New Year's Eve

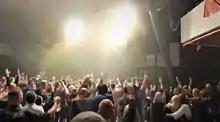
Midnight – Millenáris, NYE 2017

Numerous decorations and customs traditionally associated with Christmas and Bayrams are part of secular New Year's Eve celebrations in Turkey. Homes and streets are lit in glittering lights. Small gifts are exchanged, and large family dinners are organized with family and friends, featuring a special turkey dish stuffed with a zante currant, pine nuts, pimiento and dill "iç pilav", dolma, hot börek, baklava, and various other Turkish dishes; accompanied with rakı, Turkish wine, boza, "şerbet", salep, Turkish tea, or coffee. Even though Turks generally do not celebrate Christmas, decorating New Year trees is an emerging tradition on New Year's Eve in Turkey and Turks associate Santa Claus with New Year's Eve.